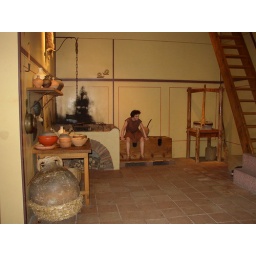
This is the kitchen in the Roman house